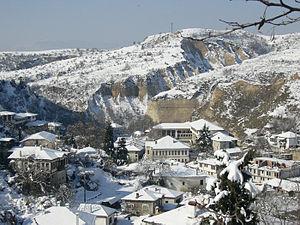
Cet article recense les sites inscrits au patrimoine mondial en Bulgarie.
Melnik est la plus petite ville de Bulgarie, elle compte 385 habitants. Elle fait partie de l'oblast de Blagoevgrad et de la commune de Sandanski. La ville - qui est habitée - constitue une réserve architecturale : 96 bâtiments de la ville sont classés monuments historiques.